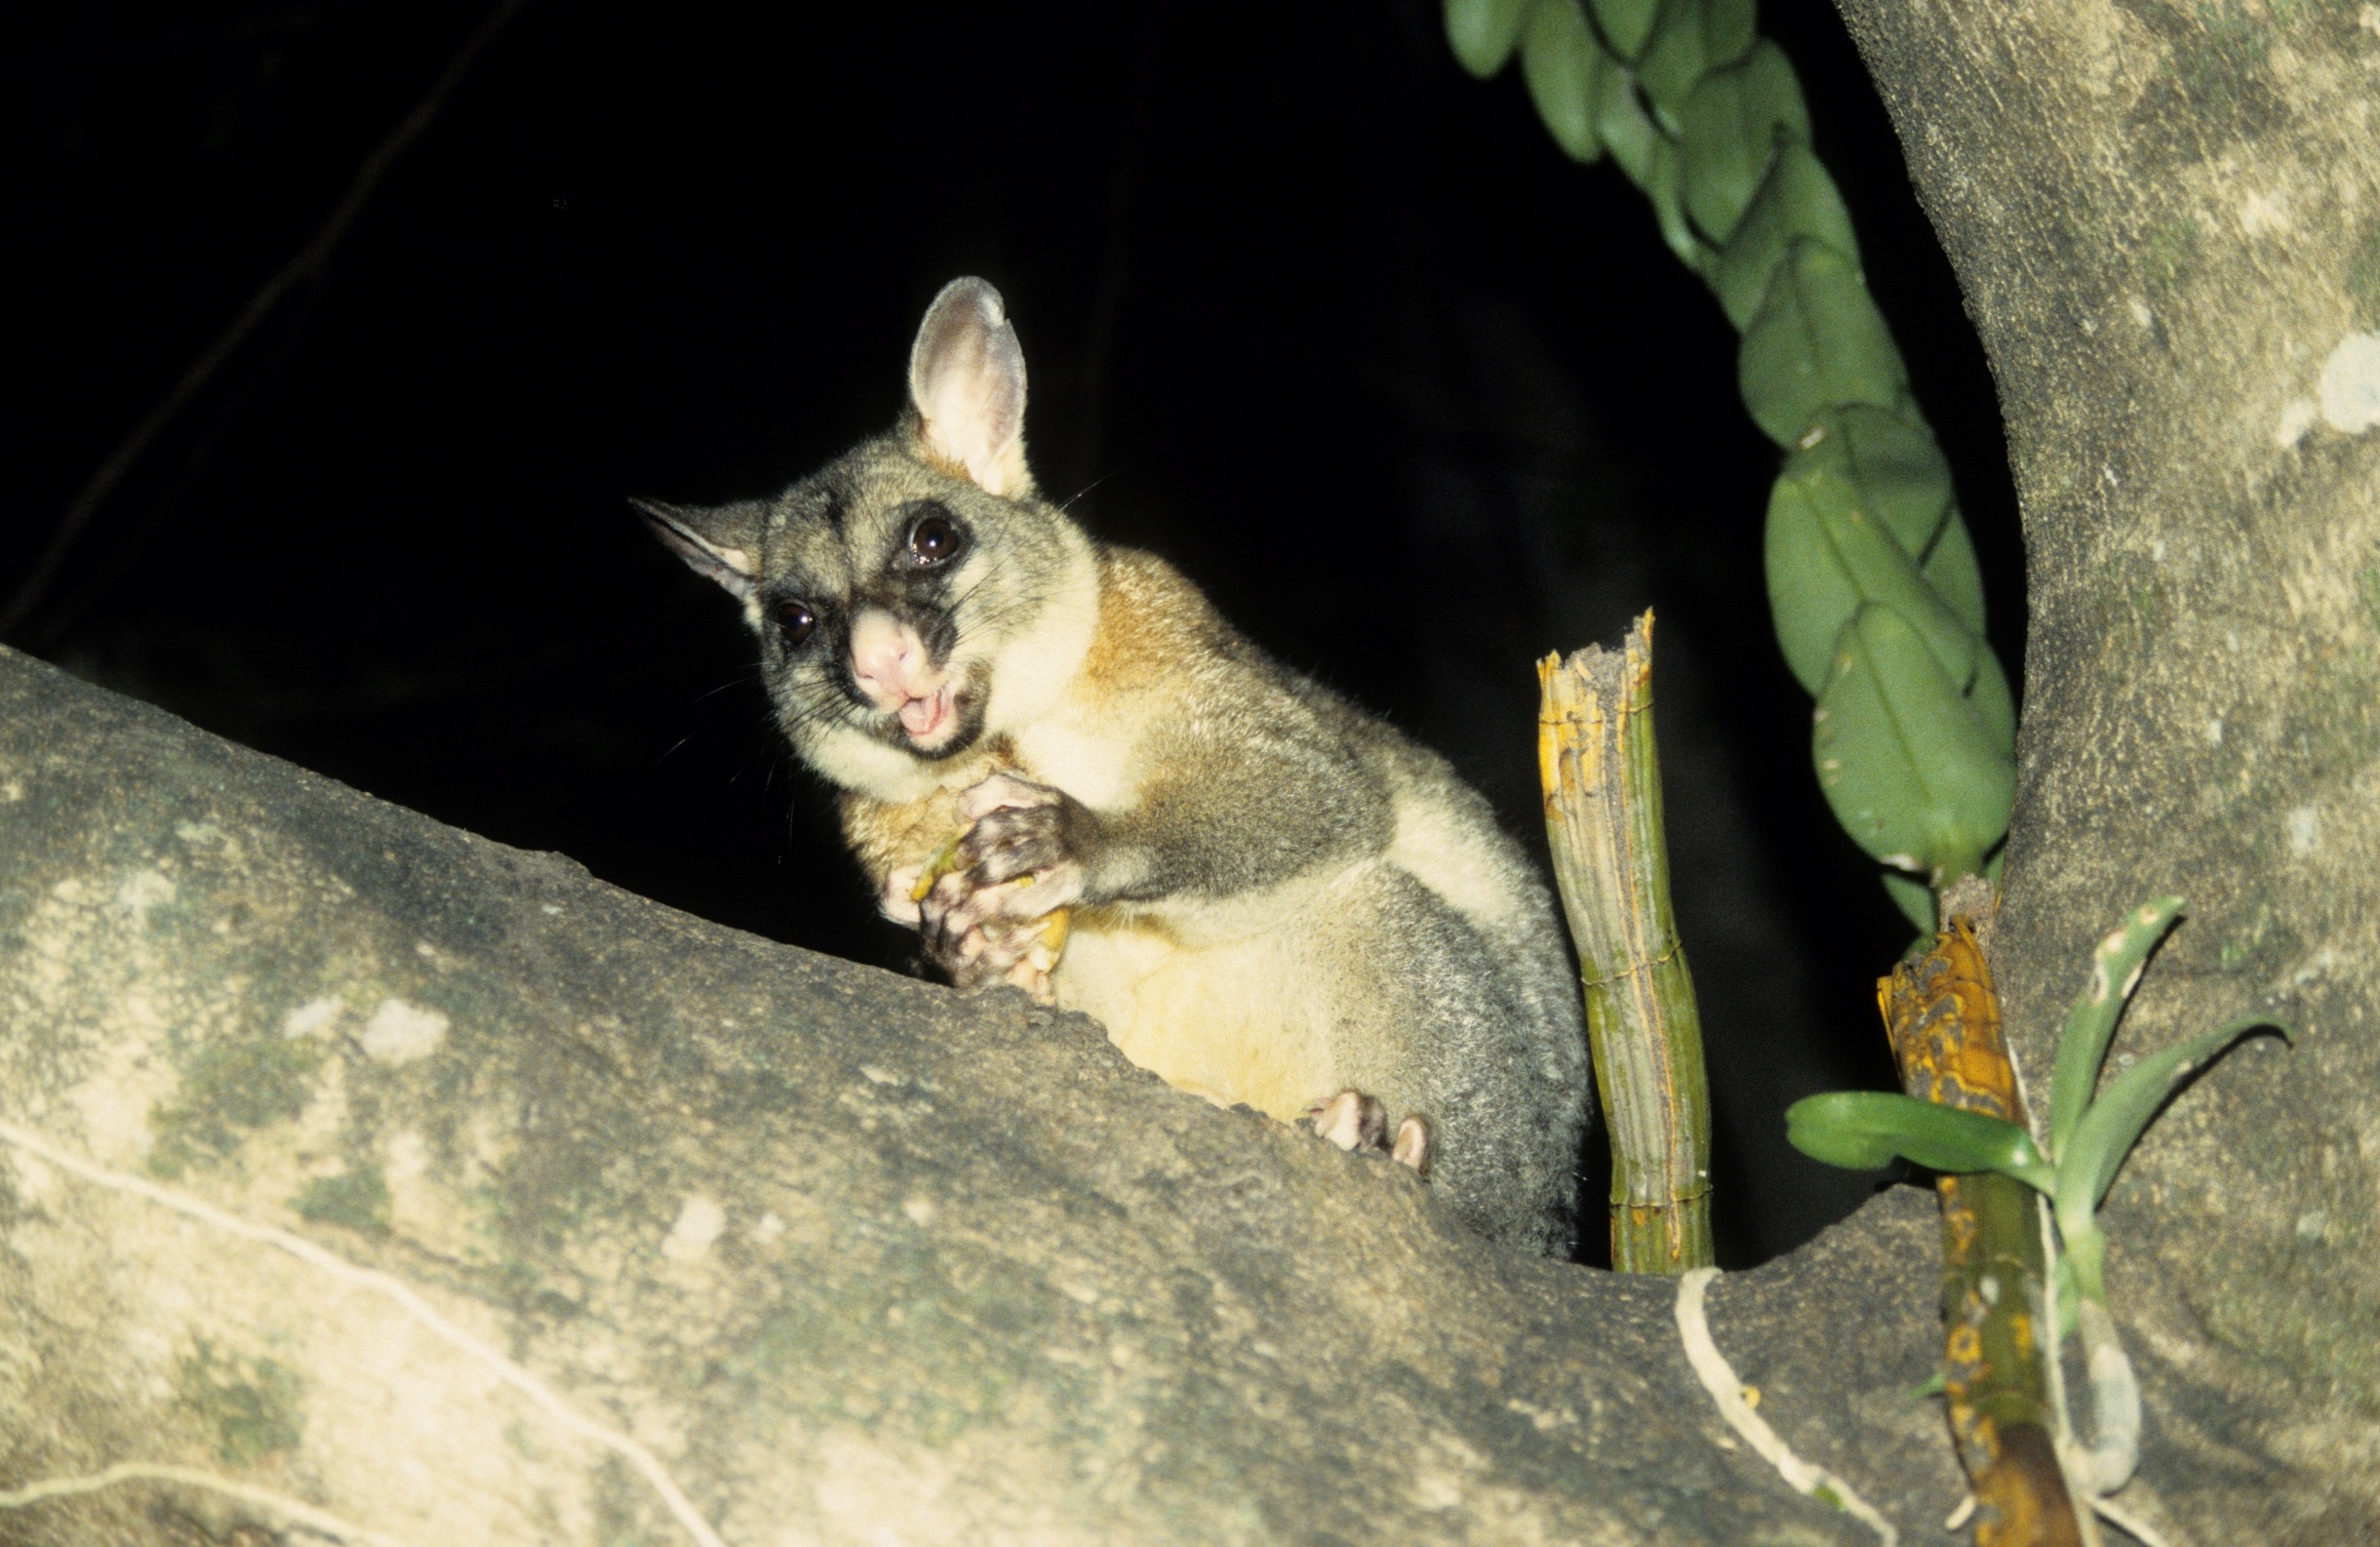
nature, sweet, animal, wildlife, zoo, mammal, possum, fauna, australia, animals, vertebrate, marsupial, animal world, beutelsaeugertier, common brushtail possum